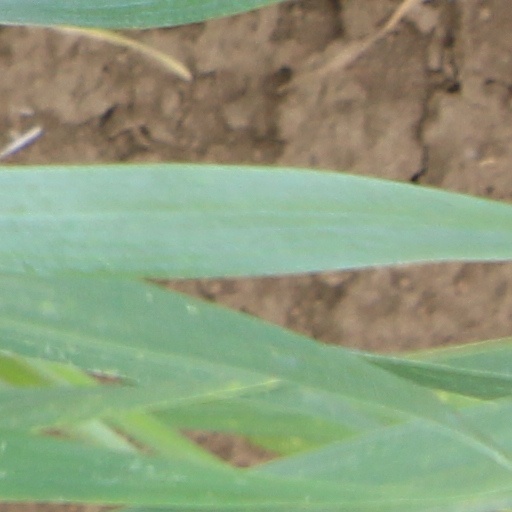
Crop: wheat